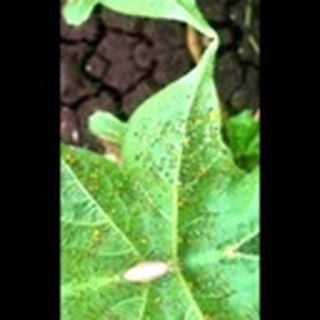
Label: cotton_aphids